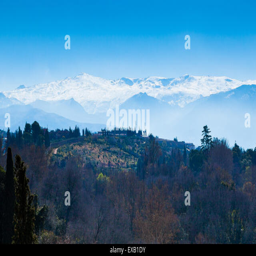
snow capped peaks of the mountains